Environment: real
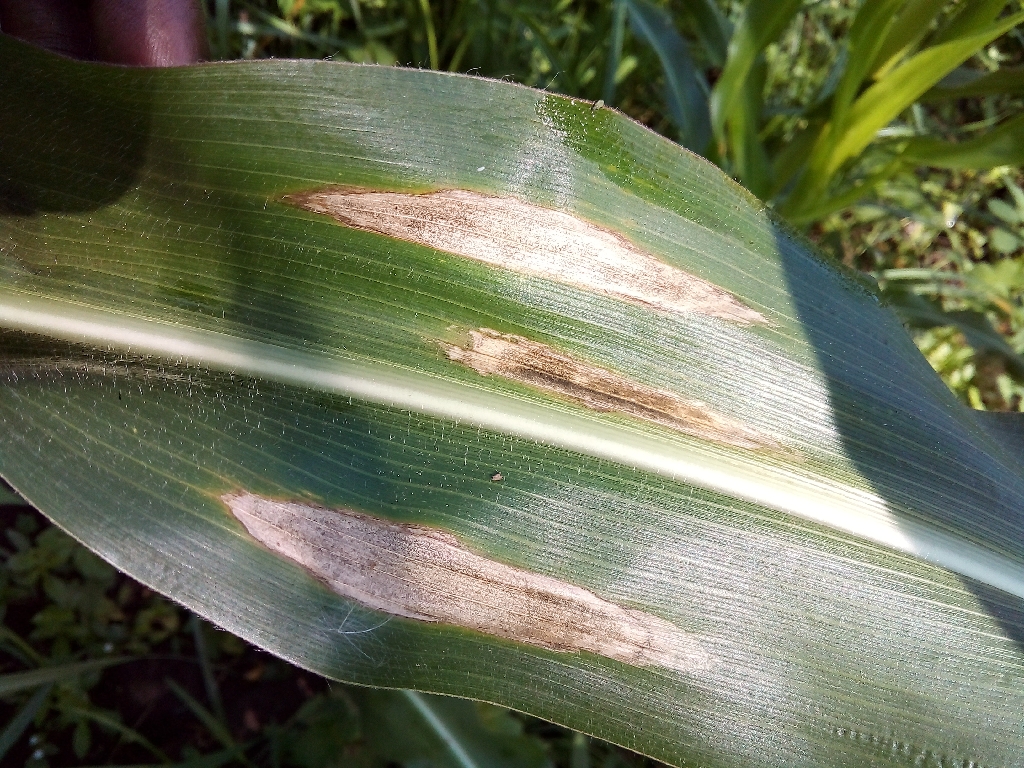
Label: northern_corn_leaf_blight